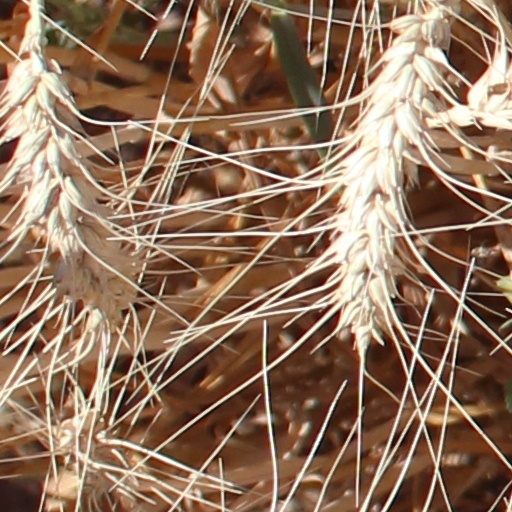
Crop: wheat